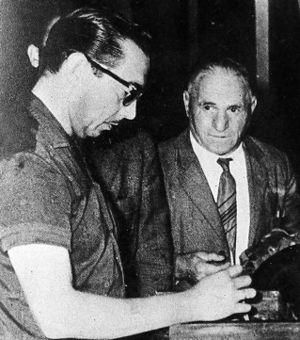
Andrés Framini, syndicaliste argentin.
Andrés Framini, était un dirigeant syndical et homme politique argentin appartenant au mouvement péroniste.